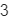
Number: 3